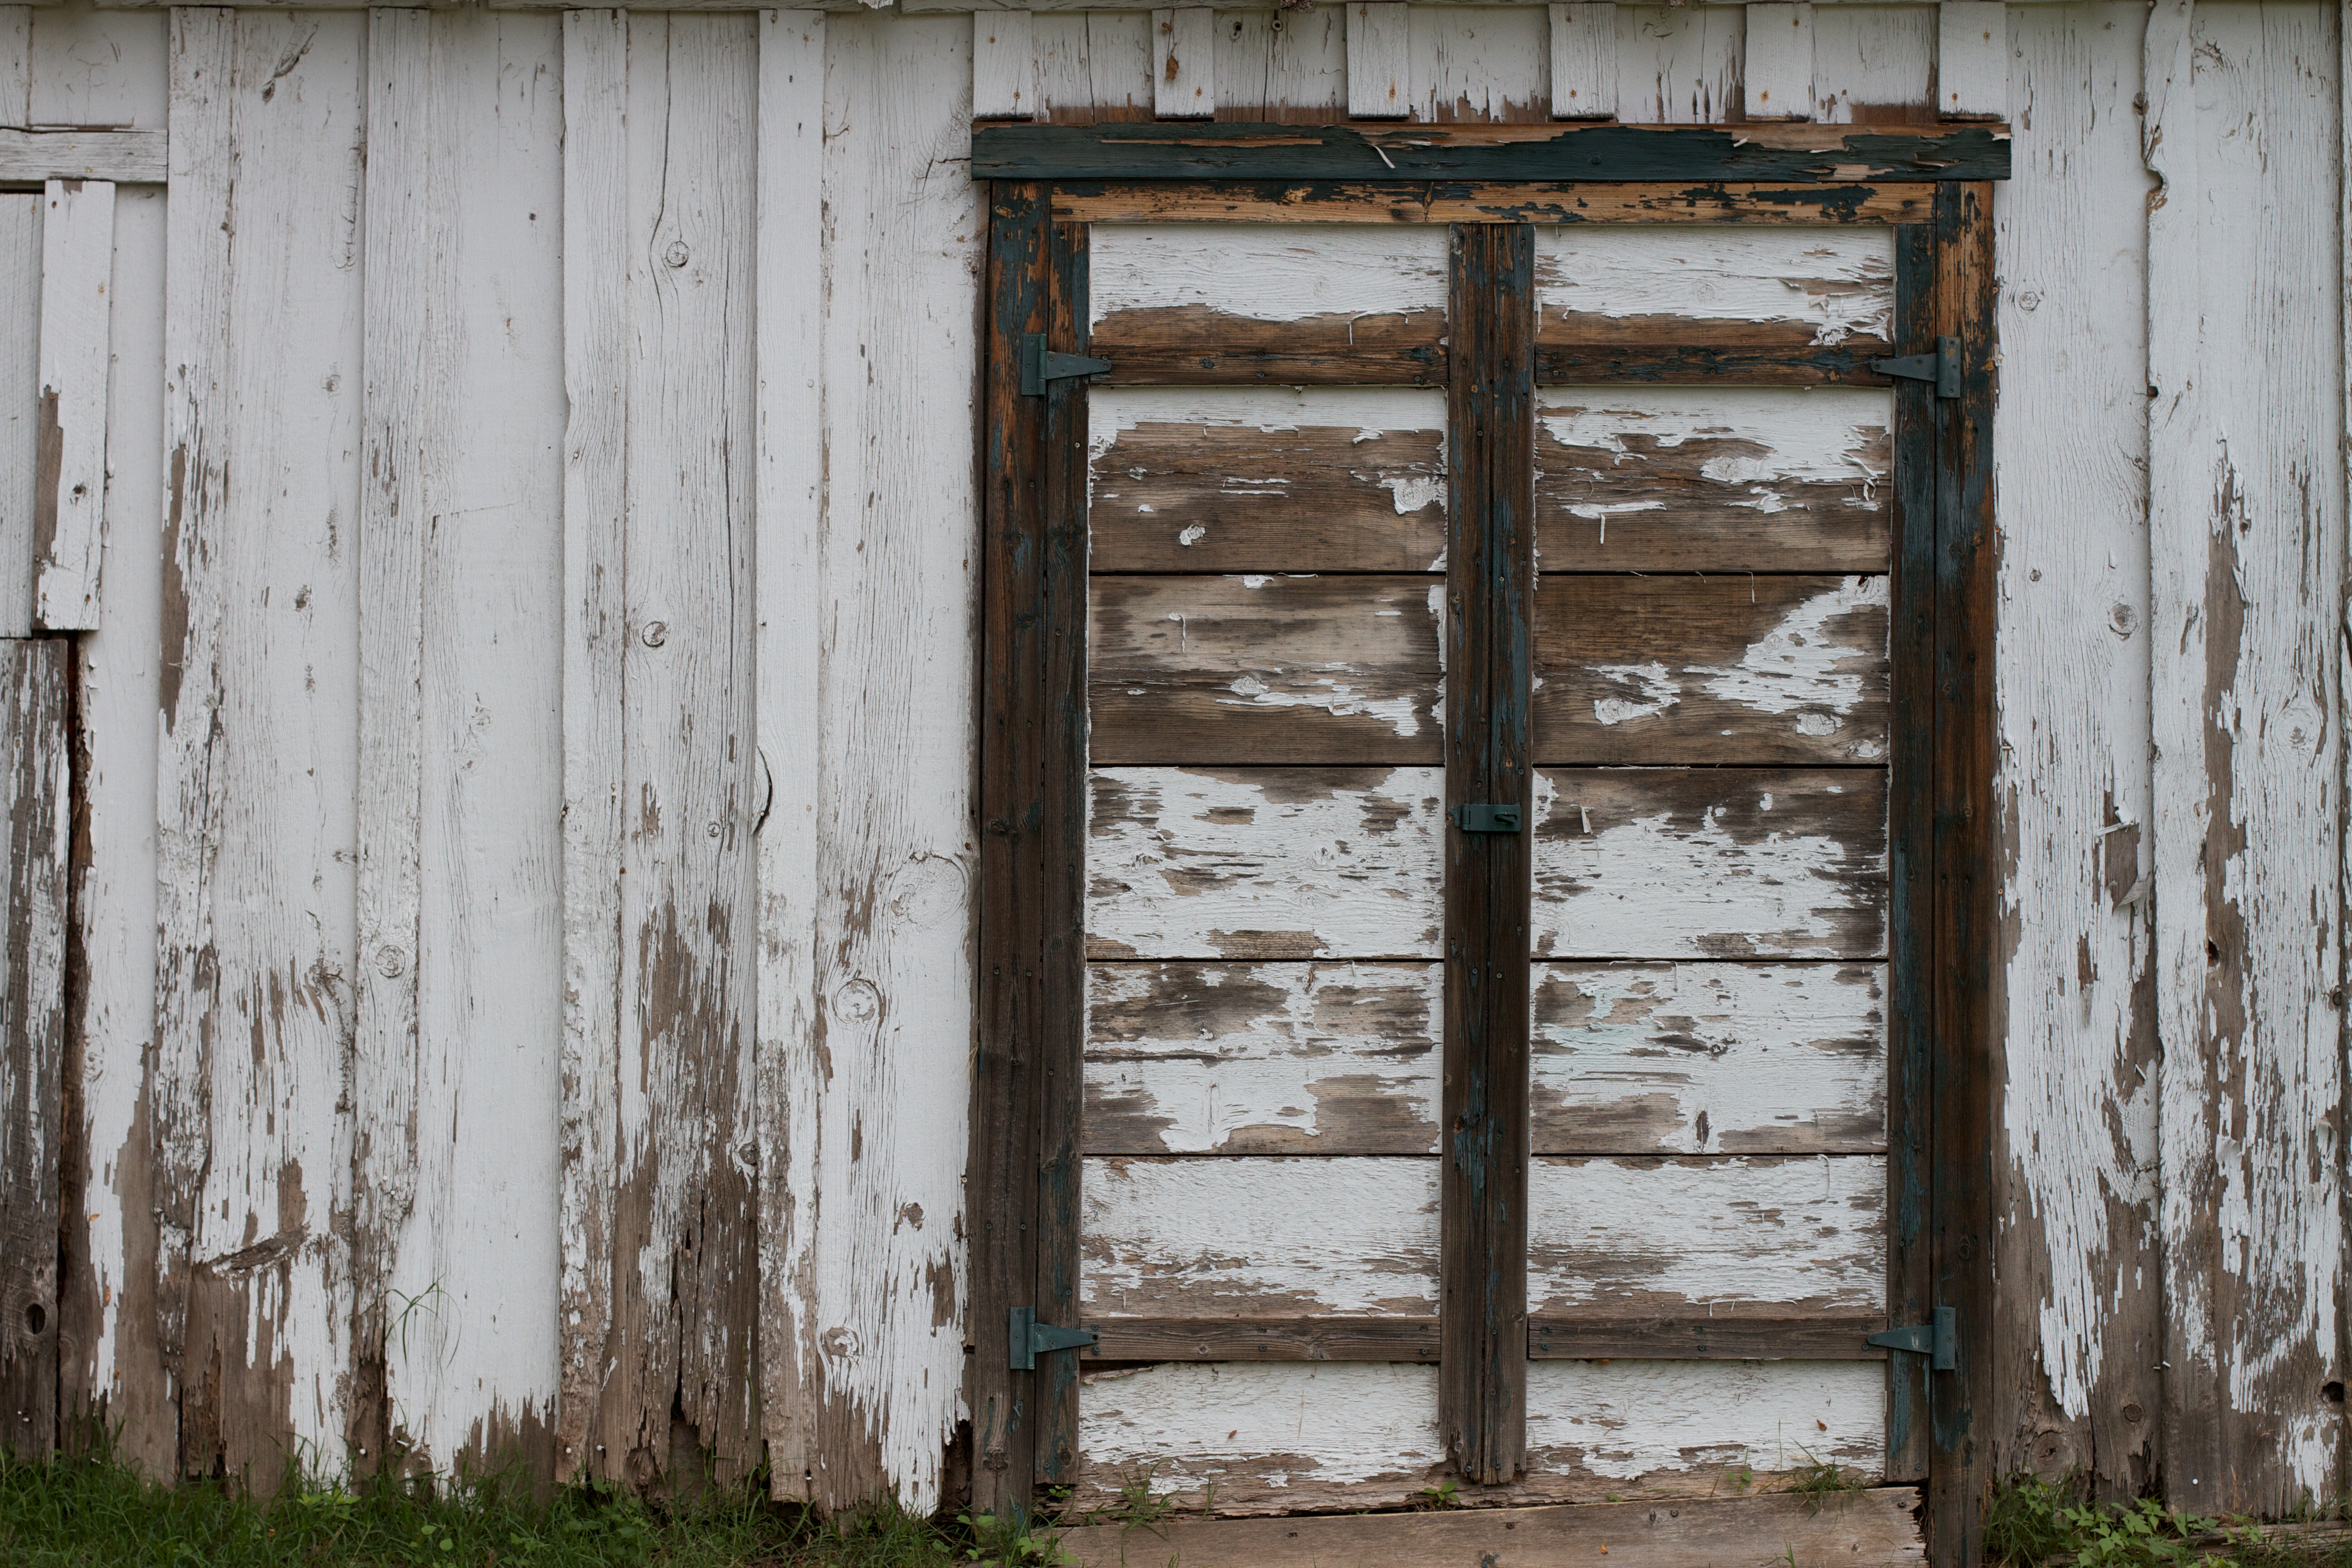
fence, wood, house, window, home, wall, shack, facade, door, outdoor structure